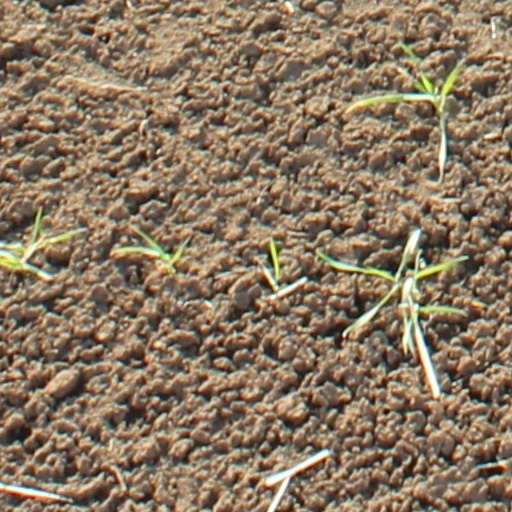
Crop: wheat